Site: brandenburg
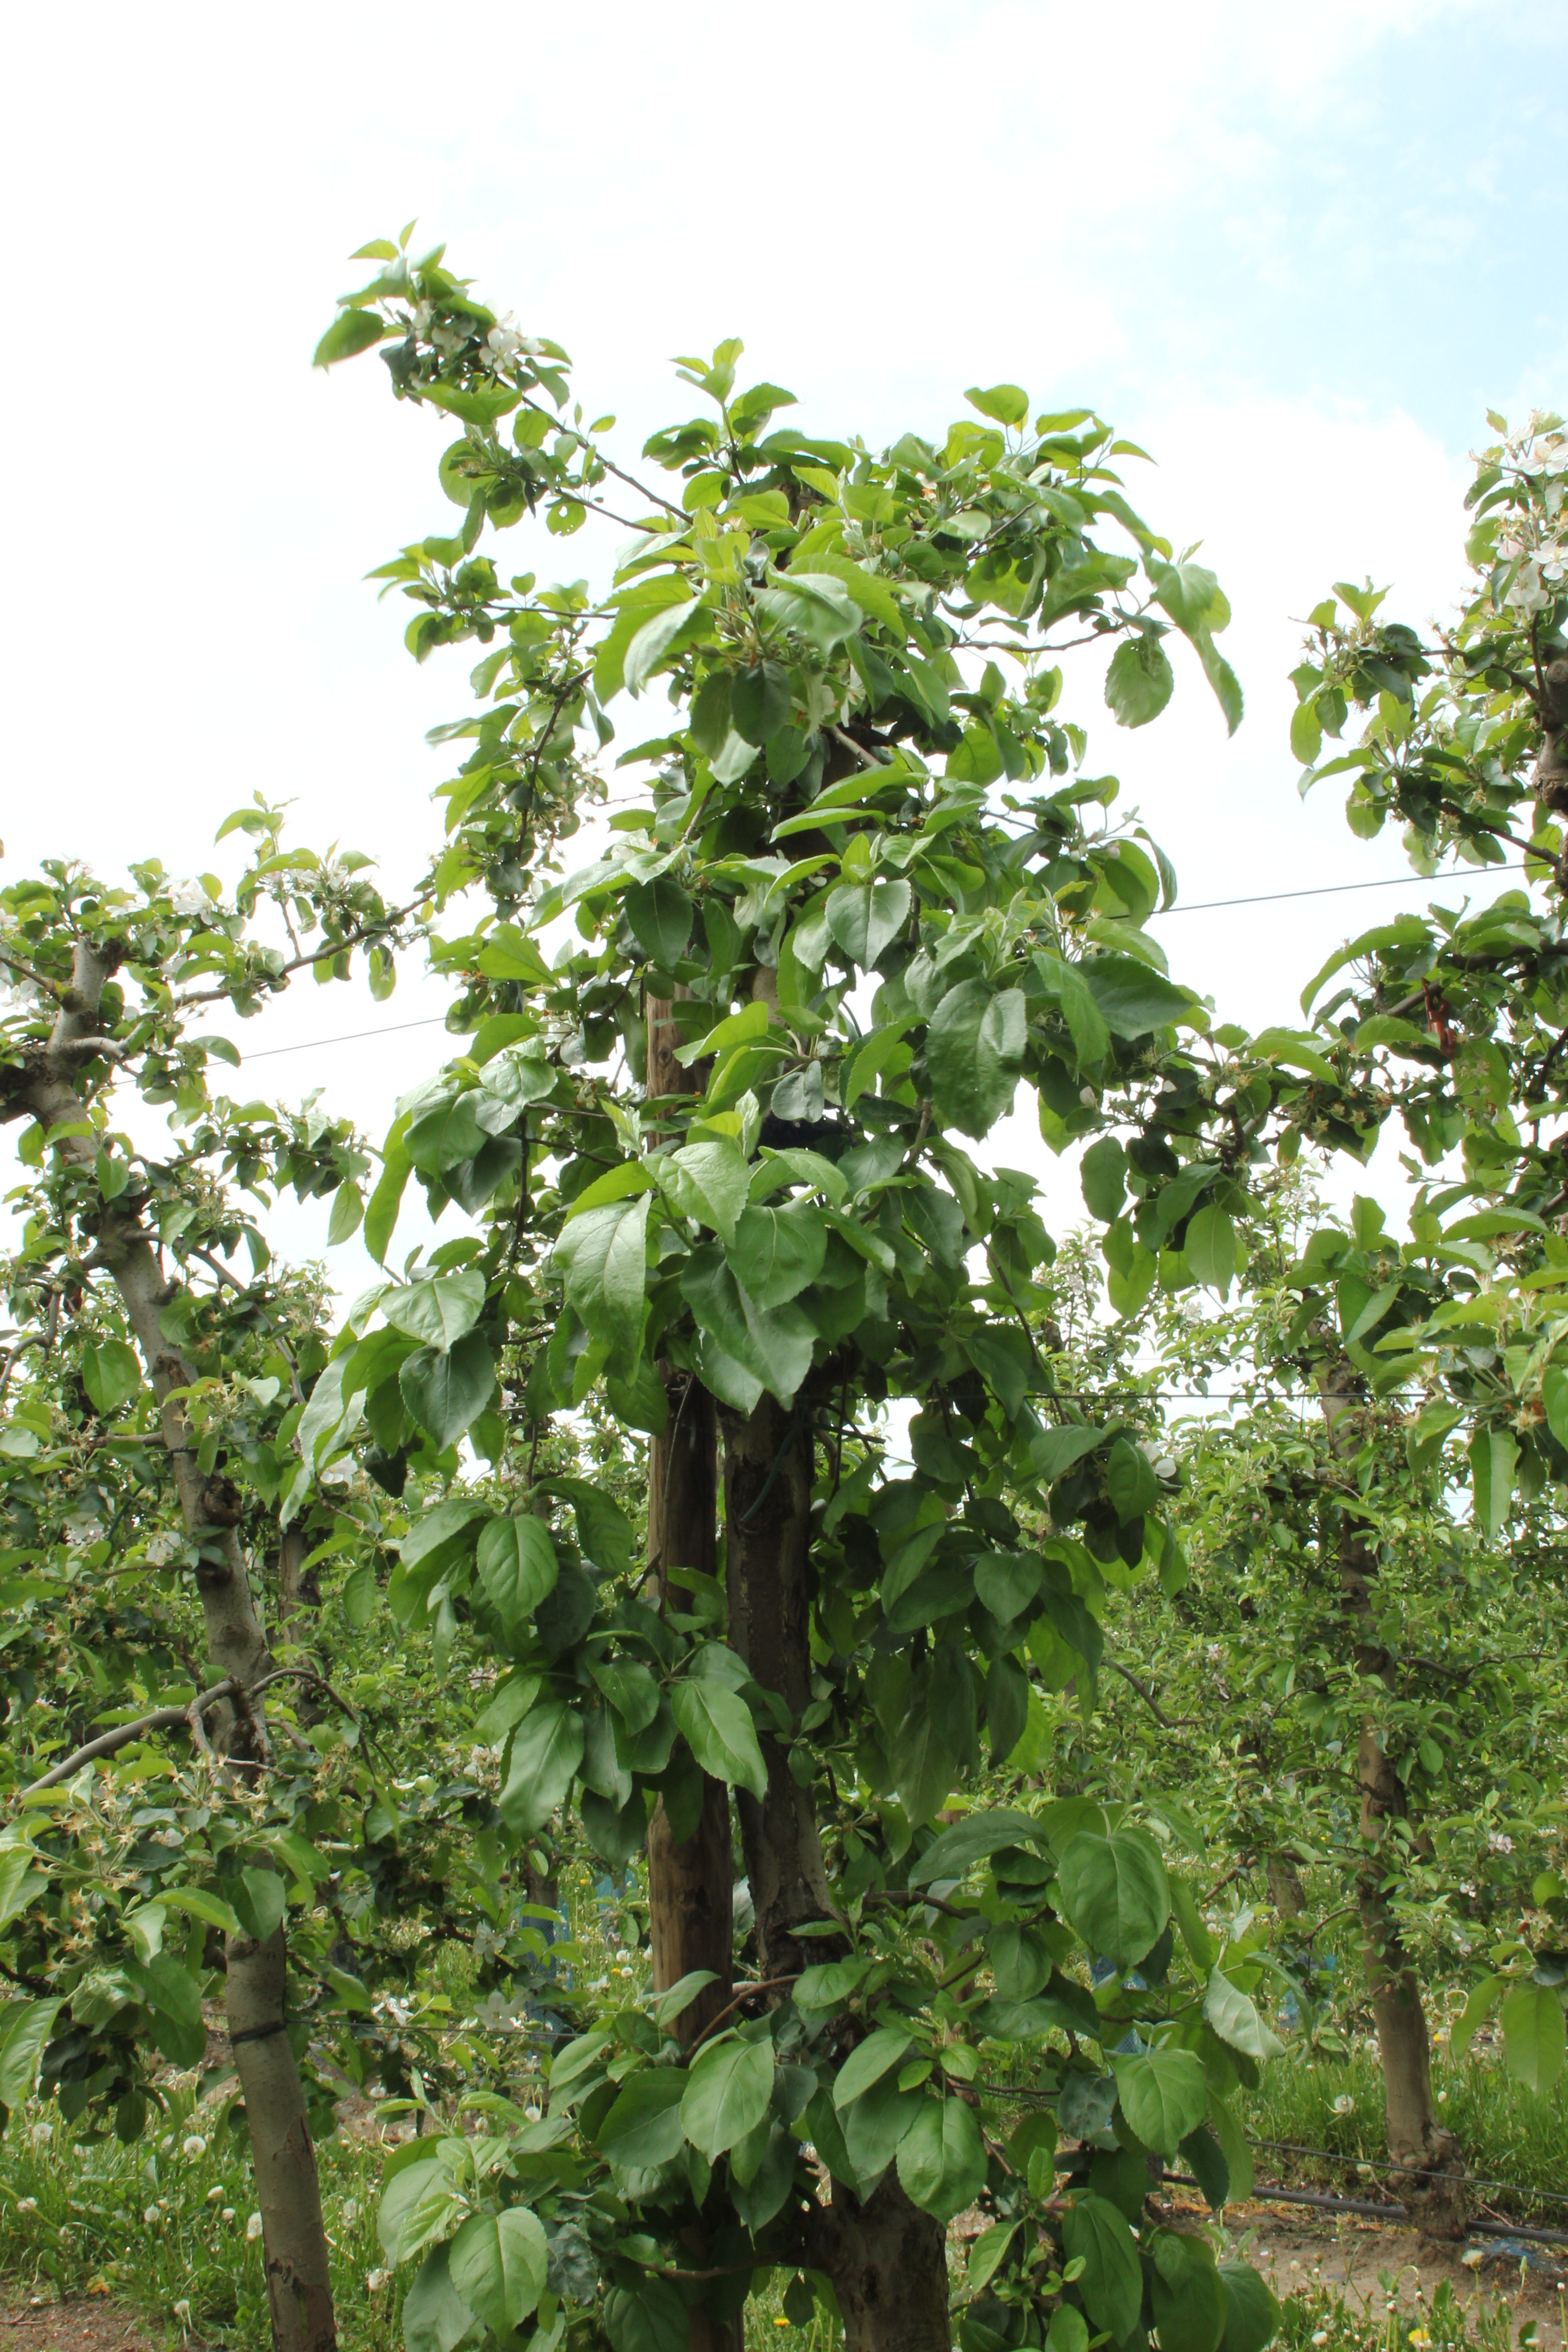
Growth stage (BBCH 67): Flowering